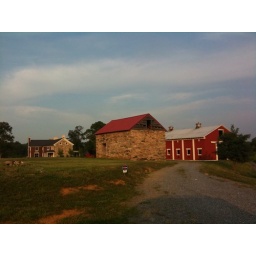
Great old stone building in the Round Hill area